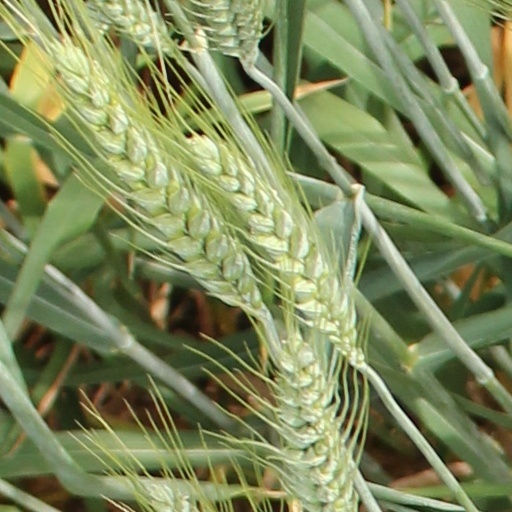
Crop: wheat